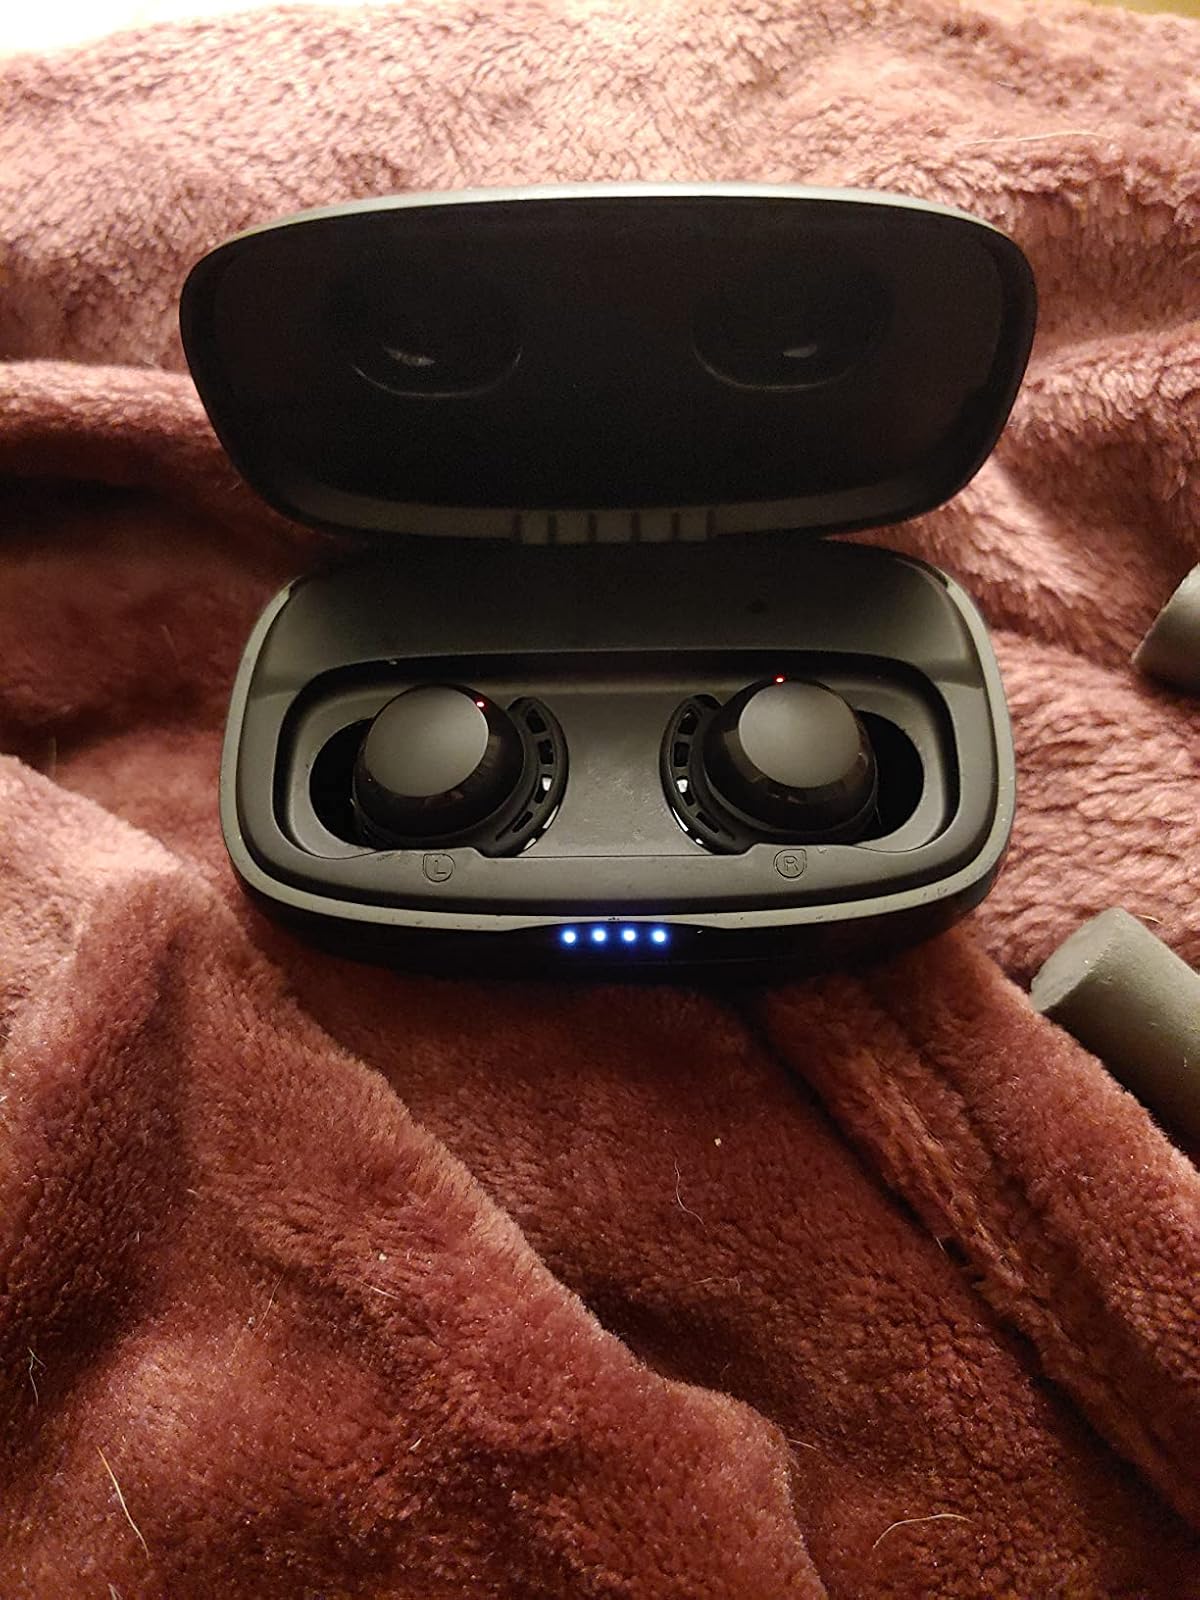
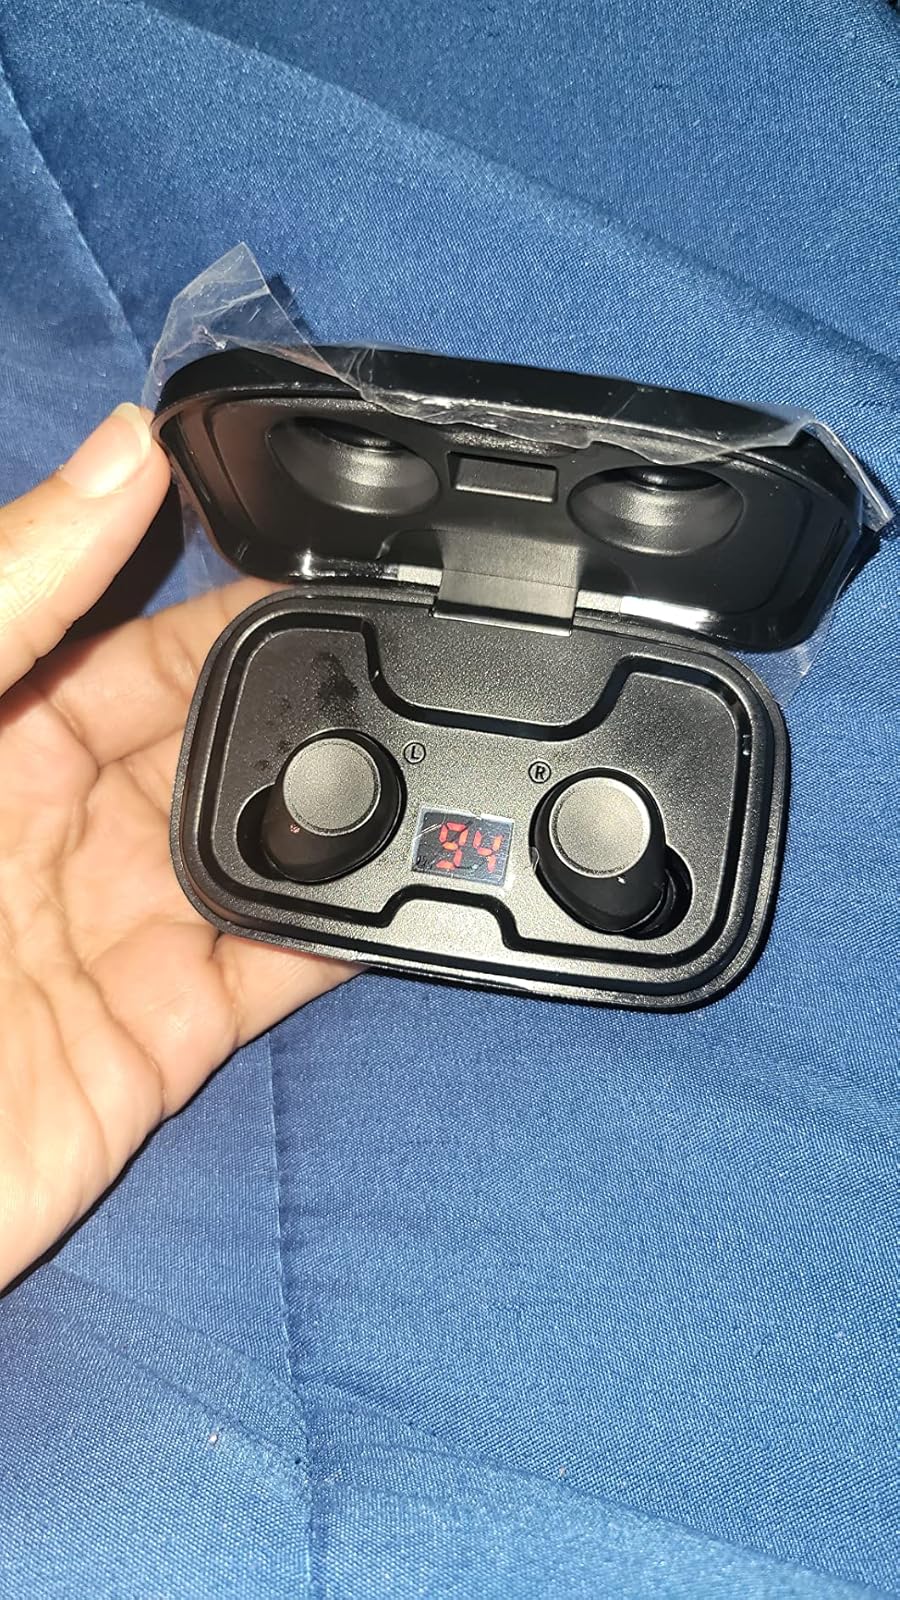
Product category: earbuds
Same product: no